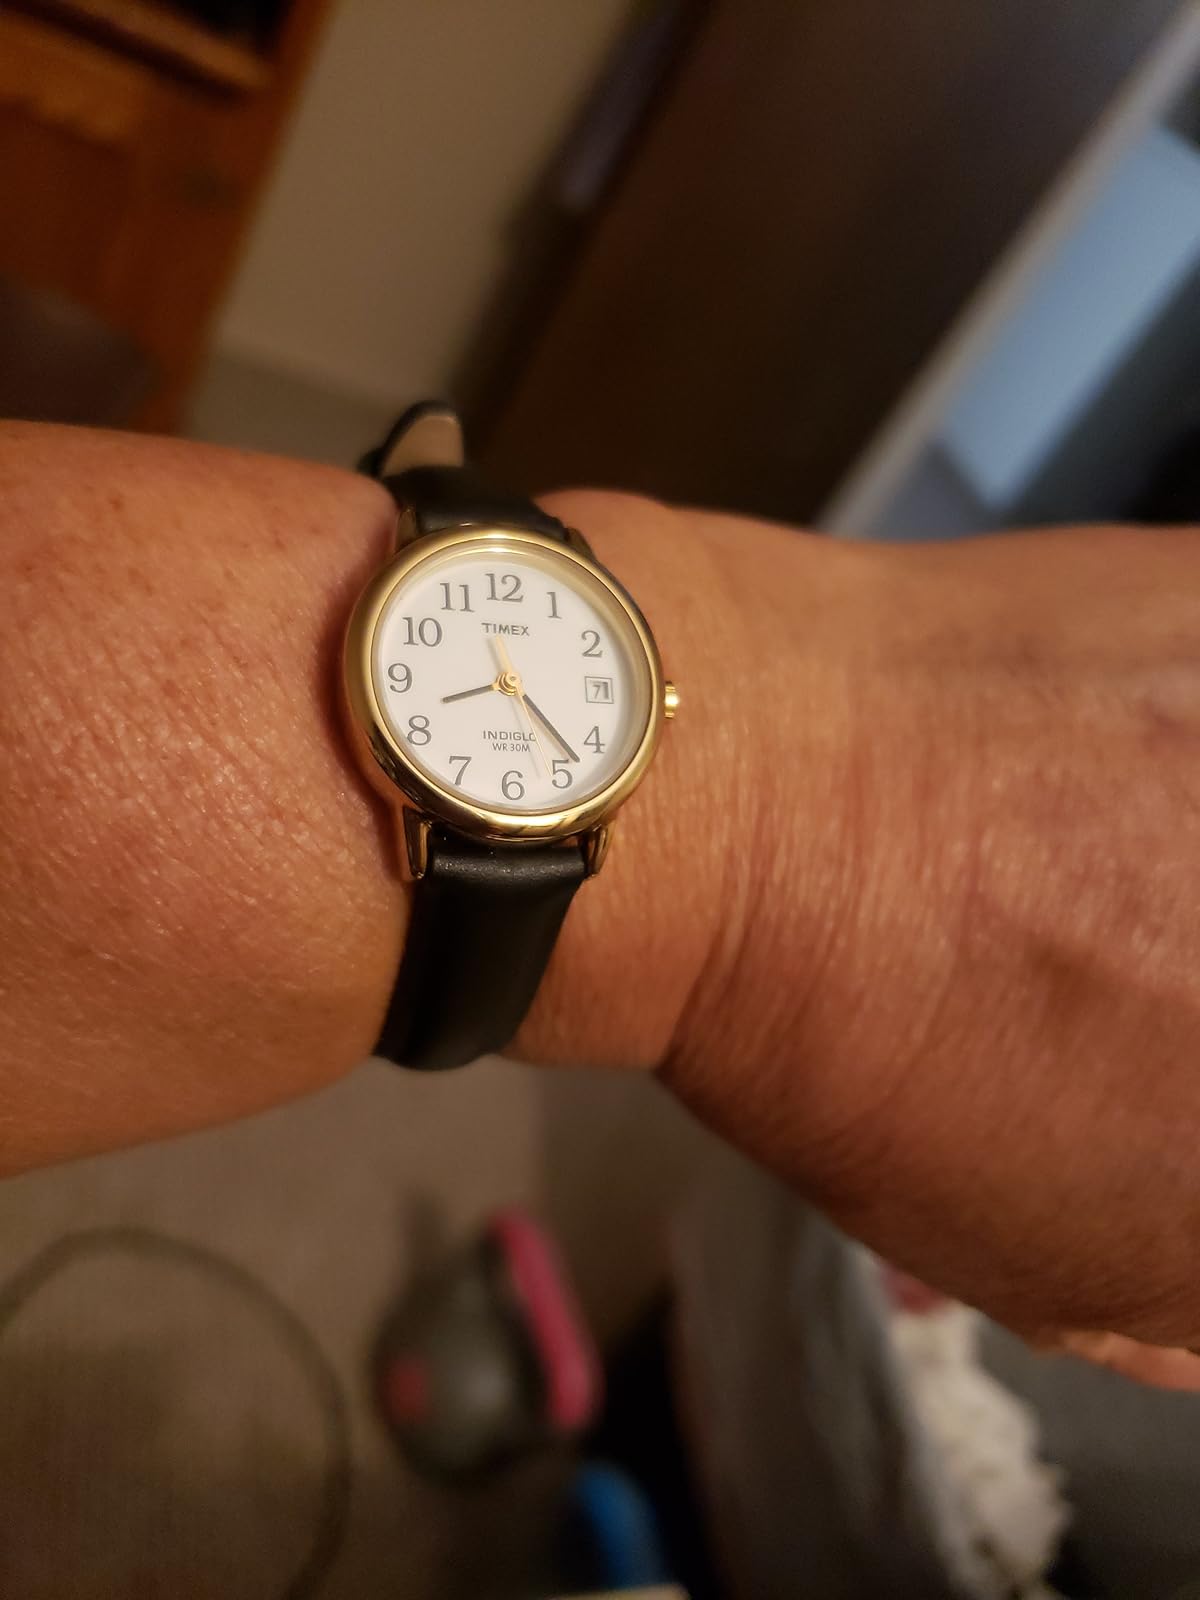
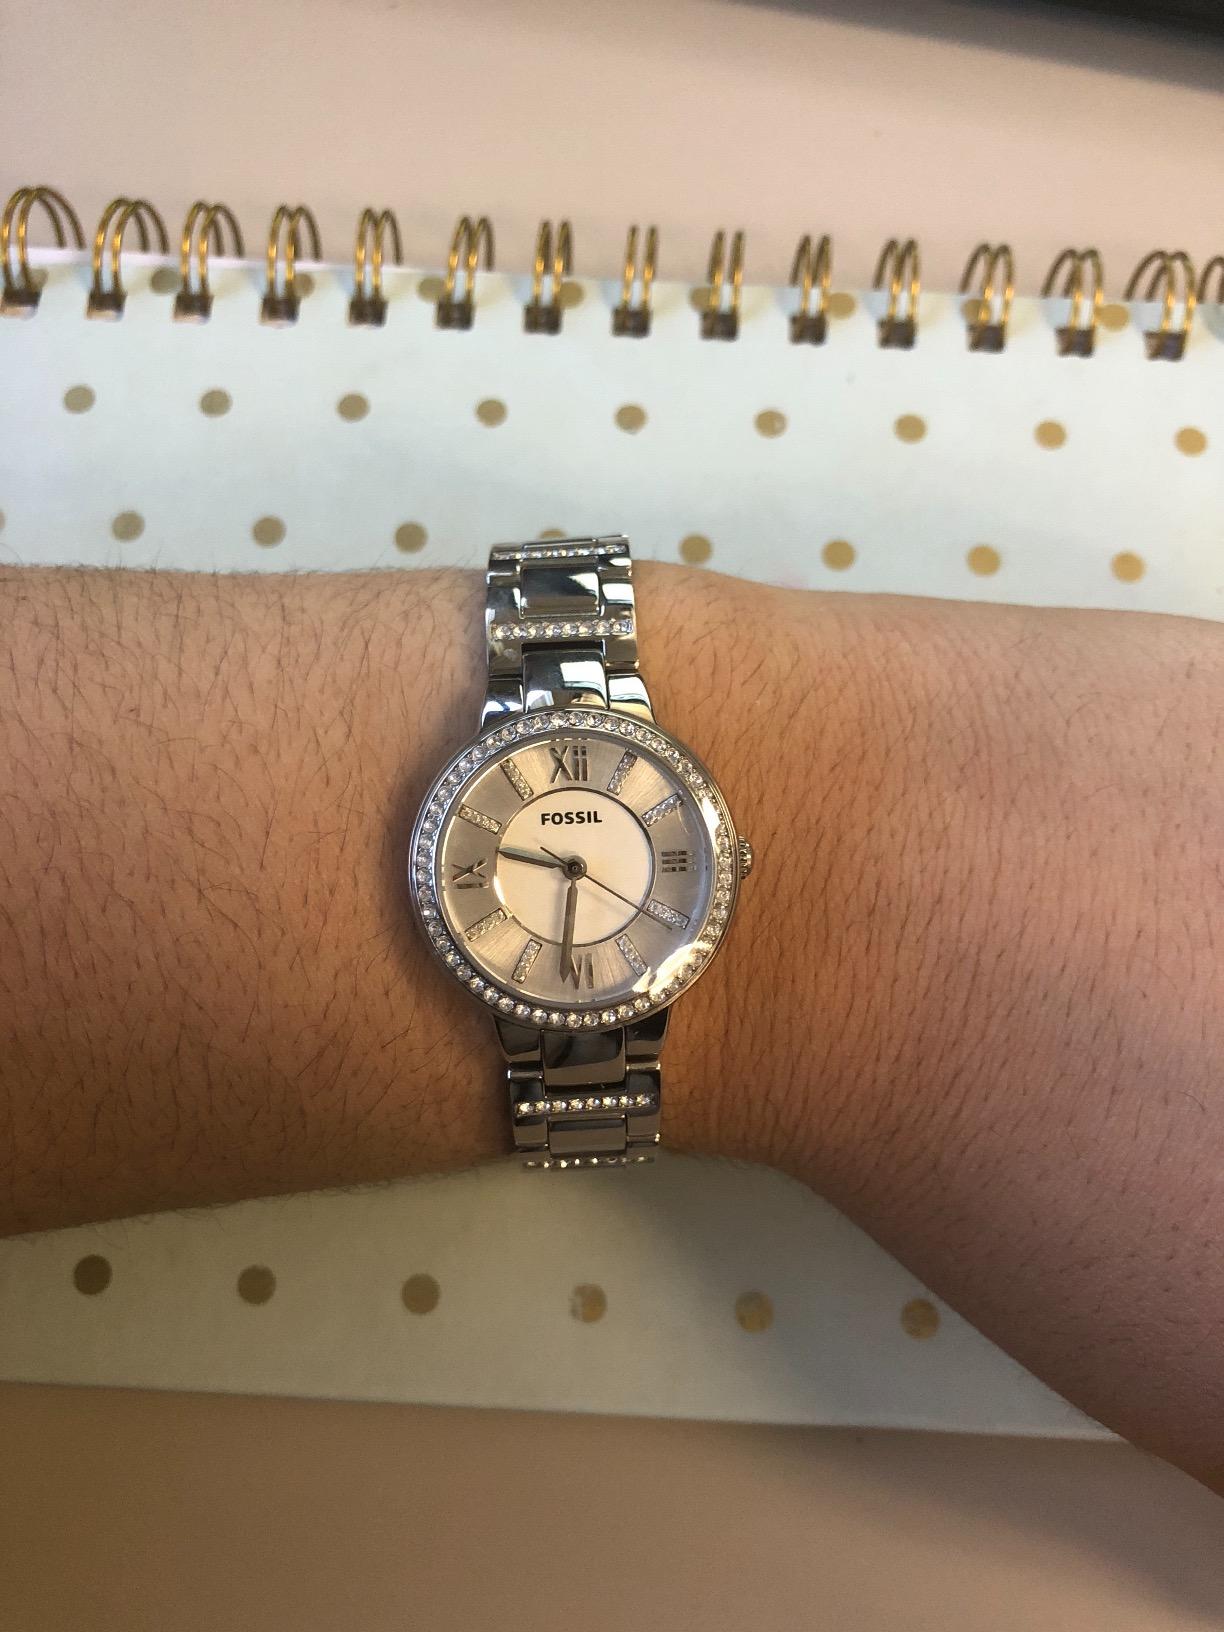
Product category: accessories_watch
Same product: no